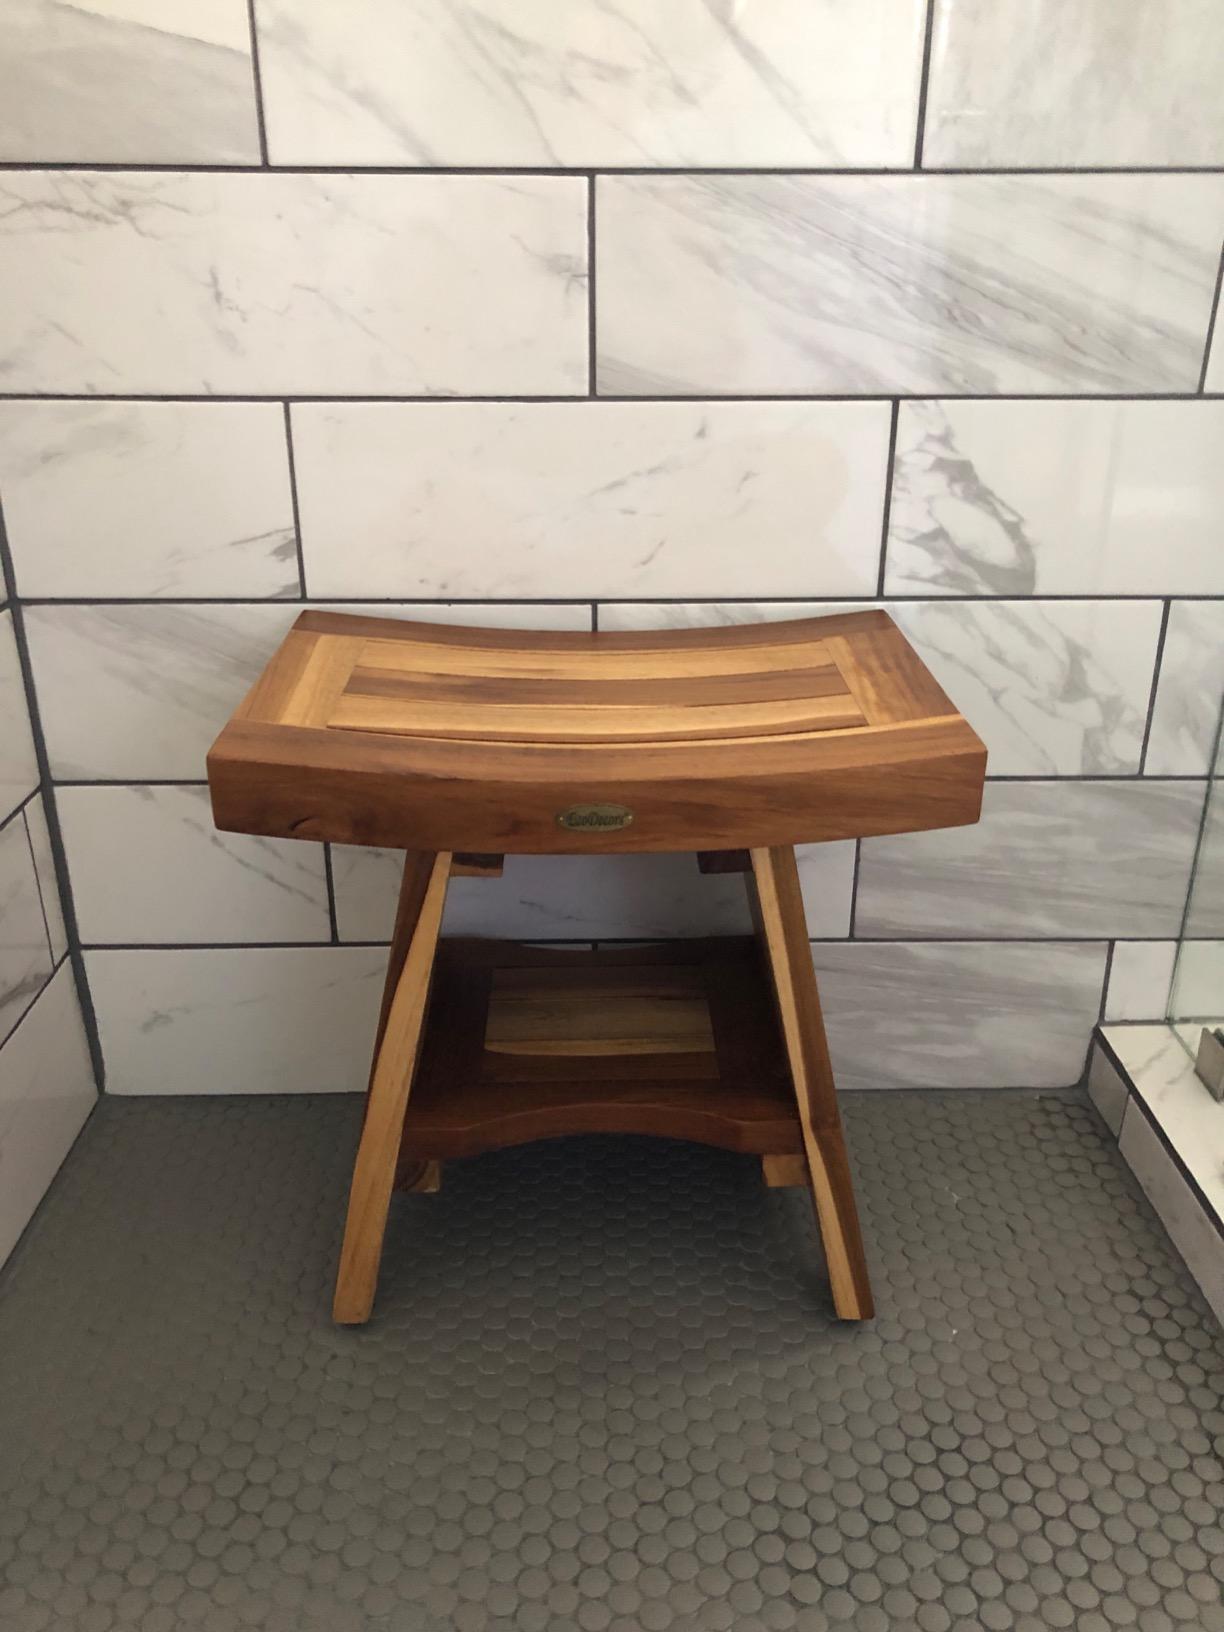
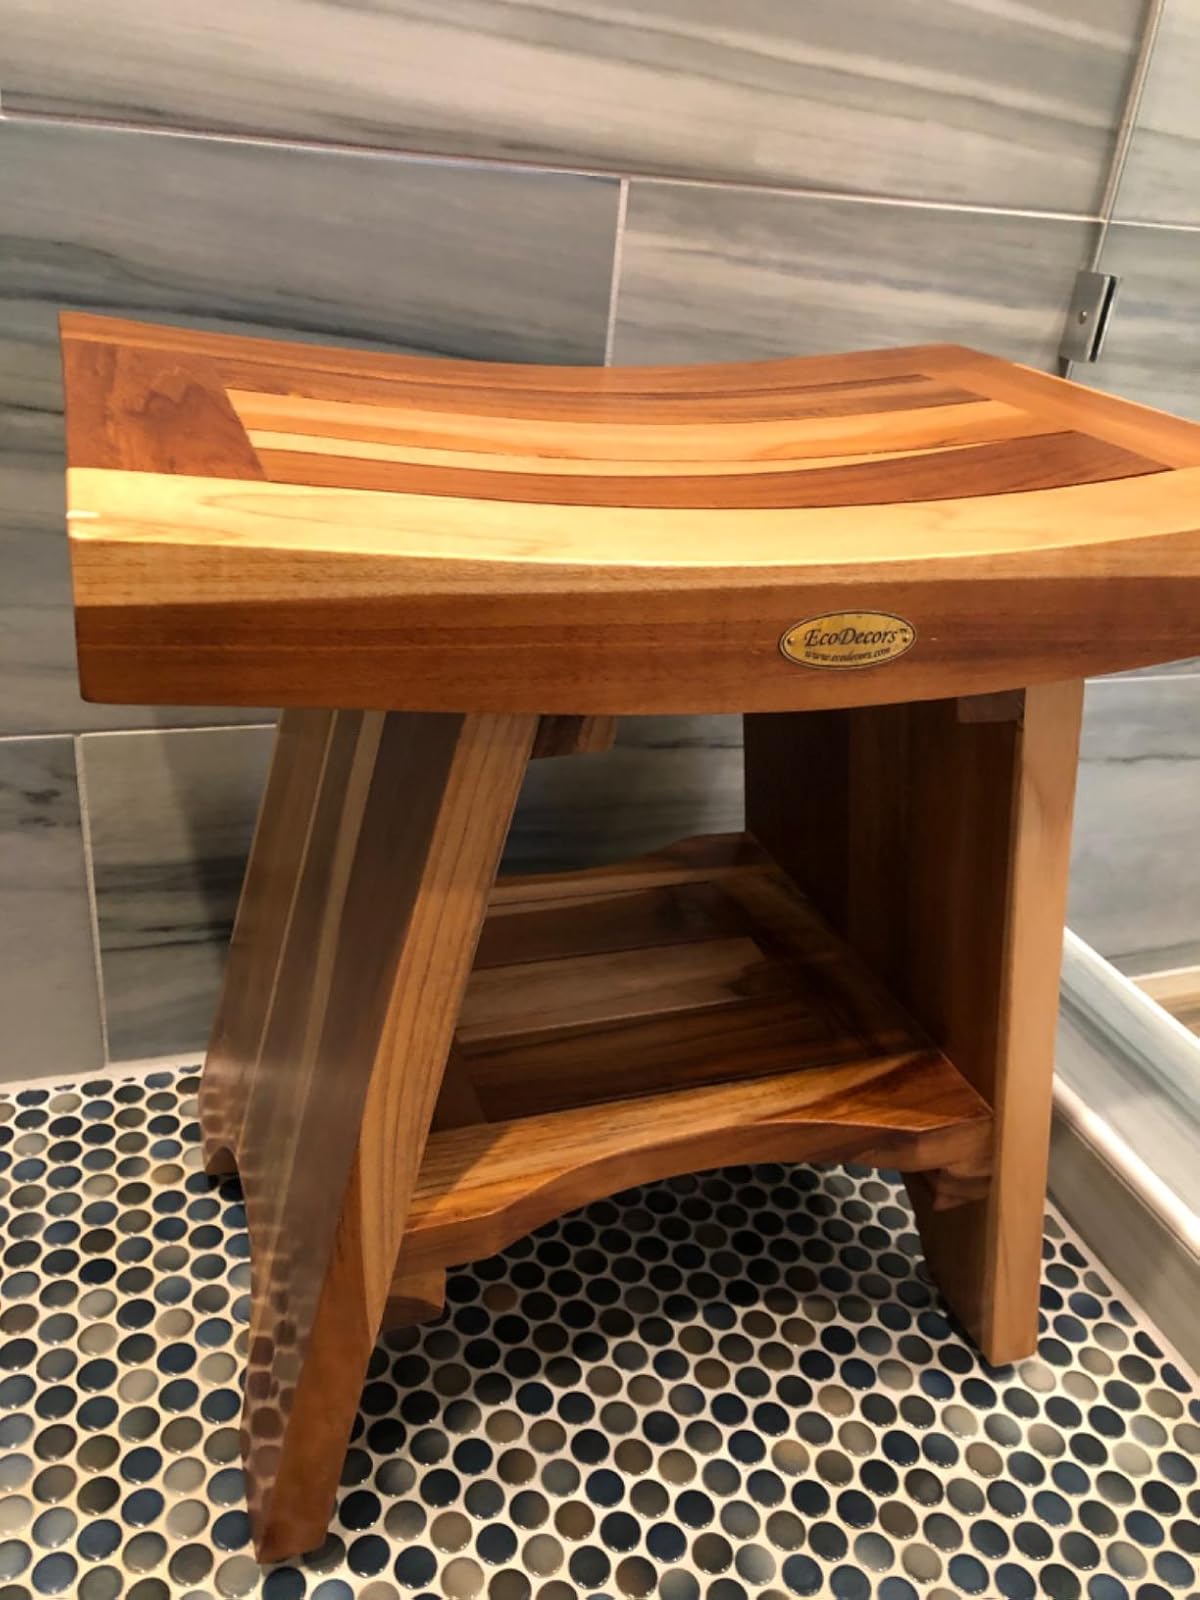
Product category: stool
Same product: yes